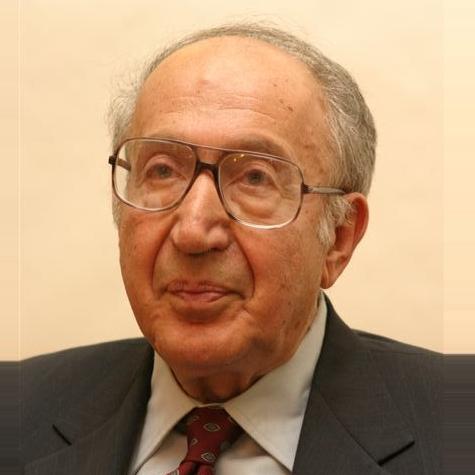
Age: 80